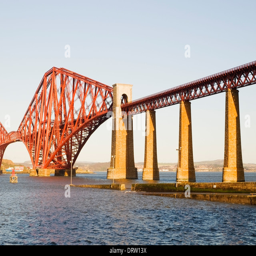
forth rail bridge in a sunny day